Party for the Future

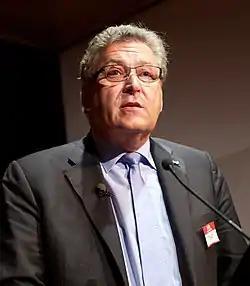
Henk Krol, co-founder and former party leader

The Party for the Future (PvdT) was founded on 3 May 2020 by independent members of the House of Representatives Henk Krol and Femke Merel van Kooten-Arissen. The former had been the parliamentary leader of 50PLUS since 10 September 2014, but left the party on 3 May 2020 following an internal dispute with the rest of the party's leadership. The latter had been active as an independent MP since her departure from the Party for the Animals on 16 July 2019, and had become a member of 50PLUS in December 2019.